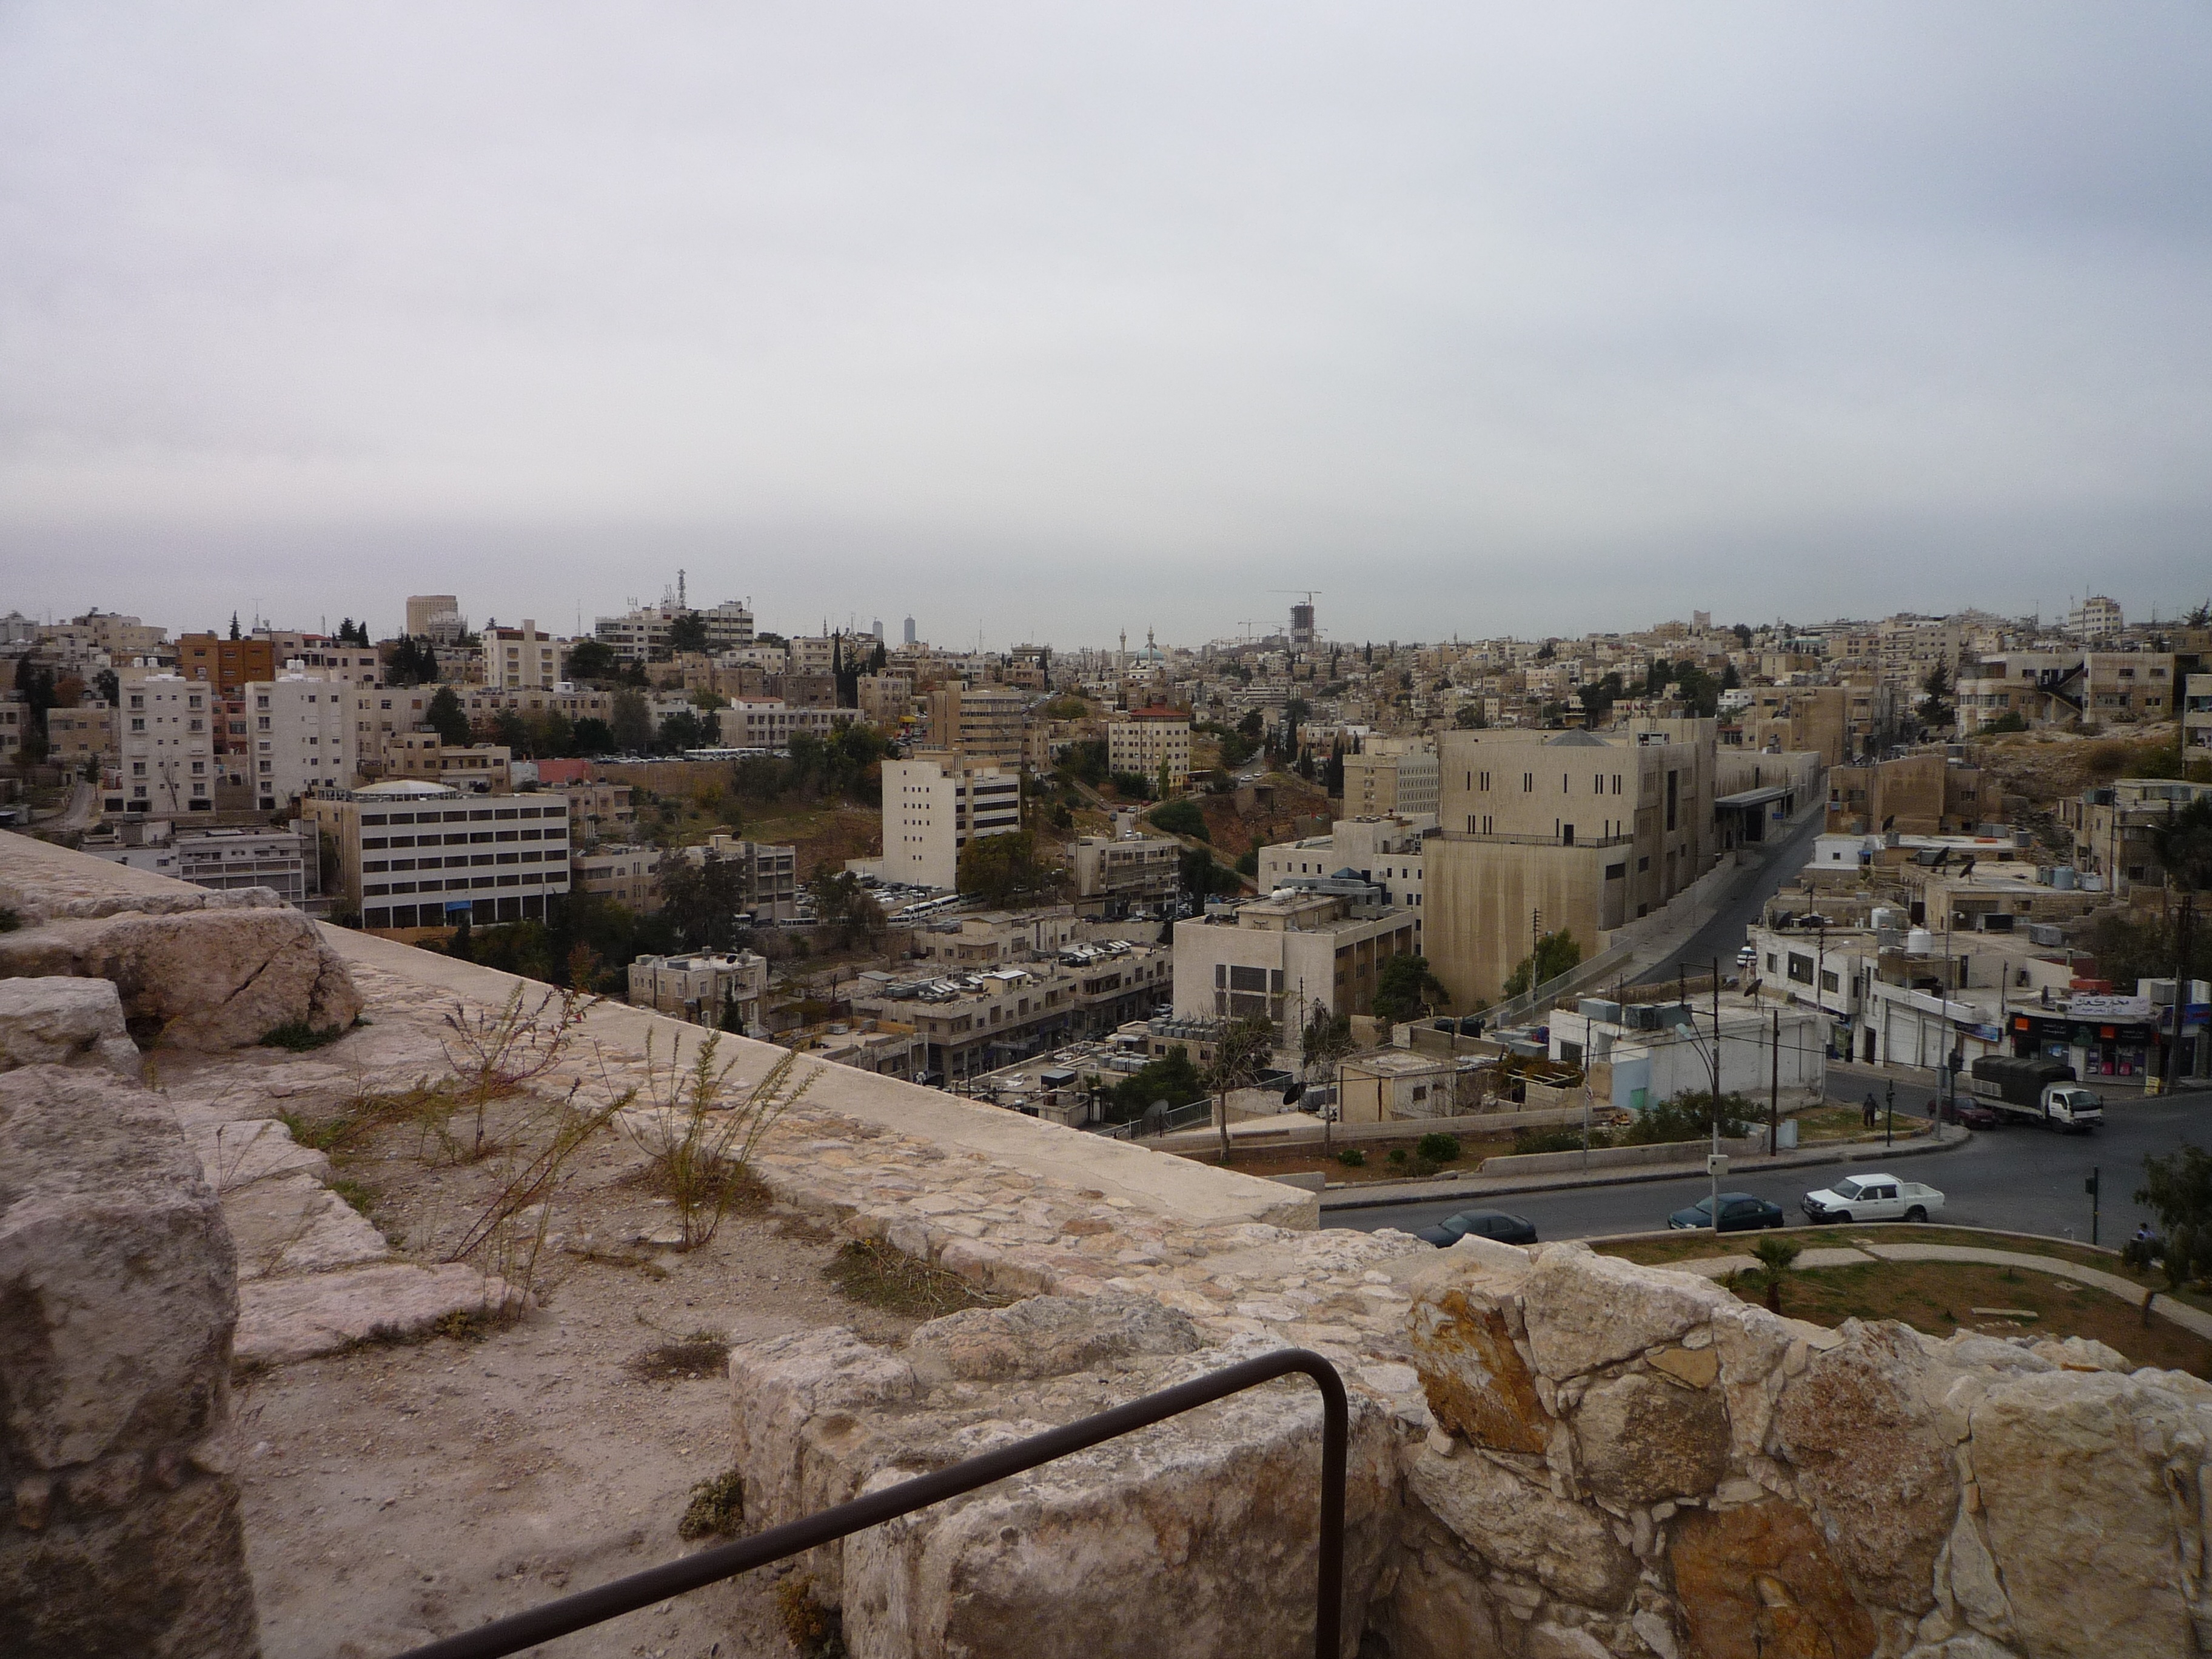
sea, town, city, cityscape, panorama, landmark, fortification, jordan, ruins, ancient rome, aerial photography, amman, ancient history, human settlement